Saugeen Shores

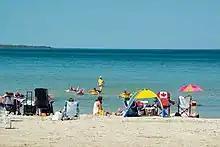
Beach at Southampton, Ontario

The long sandy beach attracts visitors who are primarily families; many rent or own cottages in the area. (Young singles tend to prefer Sauble Beach some 18 kilometers north of Southampton.) The entire Saugeen Shores beach of the Lake Huron shore faces west so it is famous for its beautiful fabulous sunsets on the water. "Cottage Life" magazine rated the area highly in its article "10 Spectacular Places to Watch a Sunset in Ontario": "With clear skies, a dry atmosphere, and an unobstructed view of the skyline, many of the west-facing towns along the shores of Lake Huron have the perfect conditions for a breathtaking sunset."